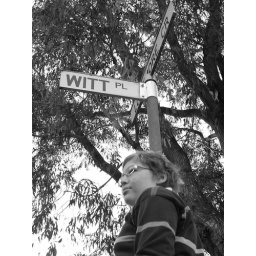
My sister in front of the street sign in our front yard.